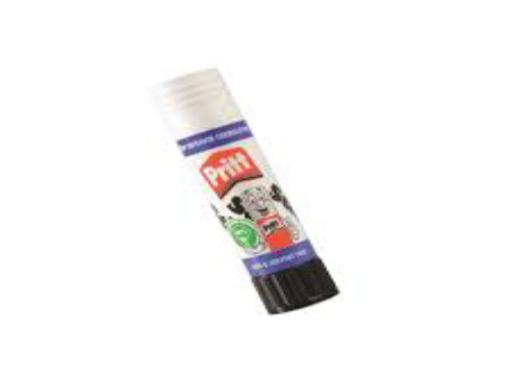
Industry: Necessities